Lanceolated warbler

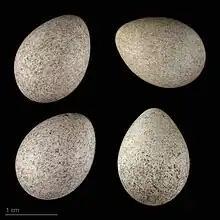
"Locustella lanceolata" - MHNT

The lanceolated warbler (Locustella lanceolata) is a species of Old World warbler in the genus "Locustella". It breeds from northeast European Russia across the Palearctic to northern Hokkaidō, Japan. It is migratory, wintering in Southeast Asia. The genus name "Locustella" is from Latin and is a diminutive of "locusta", "grasshopper". This refers to the song of the common grasshopper warbler and some others in this genus. The specific " lanceolata" is Latin for "spear-shaped" and refers to the streaks on the breast.